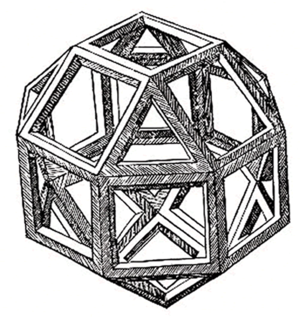
Léonard de Vinci, né le 15 avril 1452 à Vinci et mort le 2 mai 1519 à Amboise, est un peintre italien et un homme d'esprit universel, à la fois artiste, organisateur de spectacles et de fêtes, scientifique, ingénieur, inventeur, anatomiste, peintre, sculpteur, architecte, urbaniste, botaniste, musicien, poète, philosophe et écrivain.
Luca Bartolomes Pacioli OFM, dit Luca di Borgo vers 1445 à Borgo Sansepolcro en Toscane - entre avril et octobre 1517, probablement dans la même ville, est un religieux franciscain, vulgarisateur des mathématiques, mathématicien et fondateur de la comptabilité.
Le petit rhombicuboctaèdre est un solide d'Archimède avec huit faces triangulaires et dix-huit faces carrées. Il possède 24 sommets identiques, avec un triangle et trois carrés s'y rencontrant. Le polyèdre possède une symétrie octaédrique, comme le cube et l'octaèdre. Son dual est appelé l'icositétraèdre trapézoïdal, bien que ses faces ne soient pas réellement de vrais trapèzes.